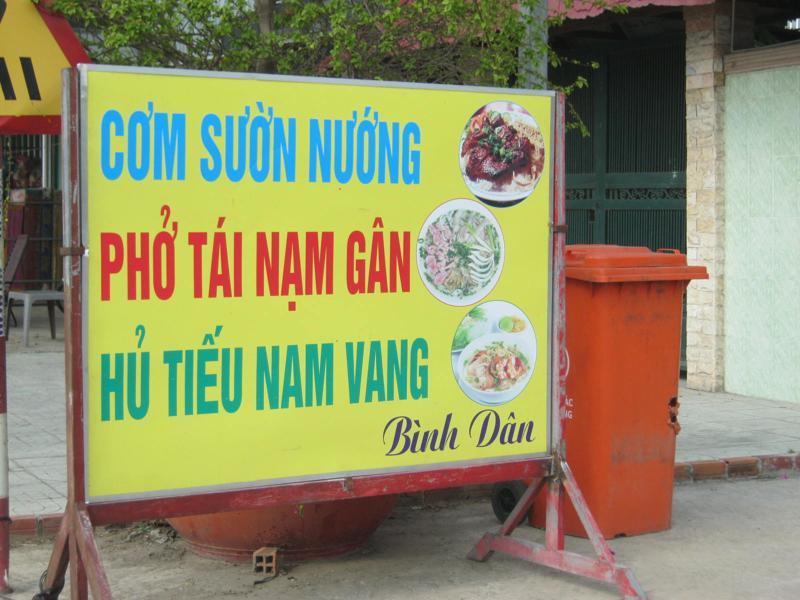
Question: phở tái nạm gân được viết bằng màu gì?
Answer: bằng màu đỏ